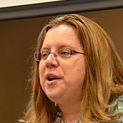
Age: 40